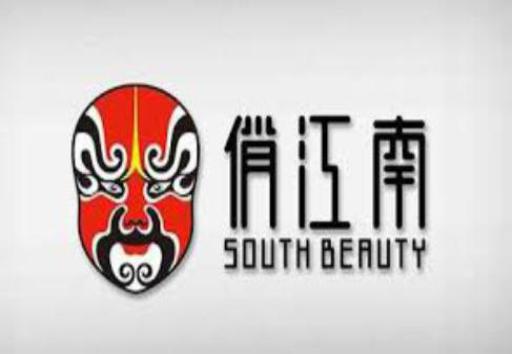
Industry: Others